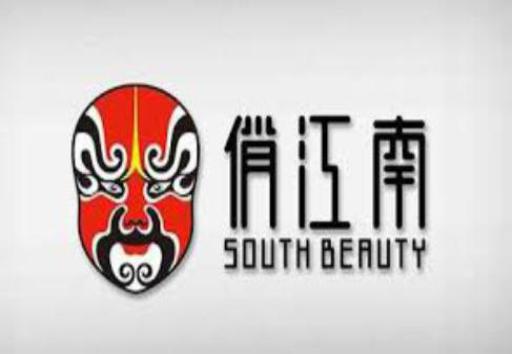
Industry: Others